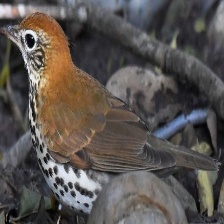
Species: WOOD THRUSH
Scientific name: HYLOCICHLA MUSTELINA